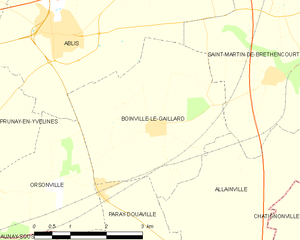
Carte des communes françaises Boinville-le-Gaillard